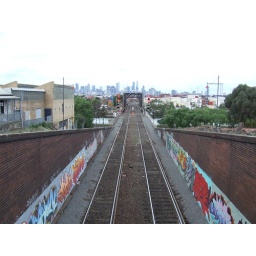
rail bridge over the Maribyrnong river